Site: brandenburg
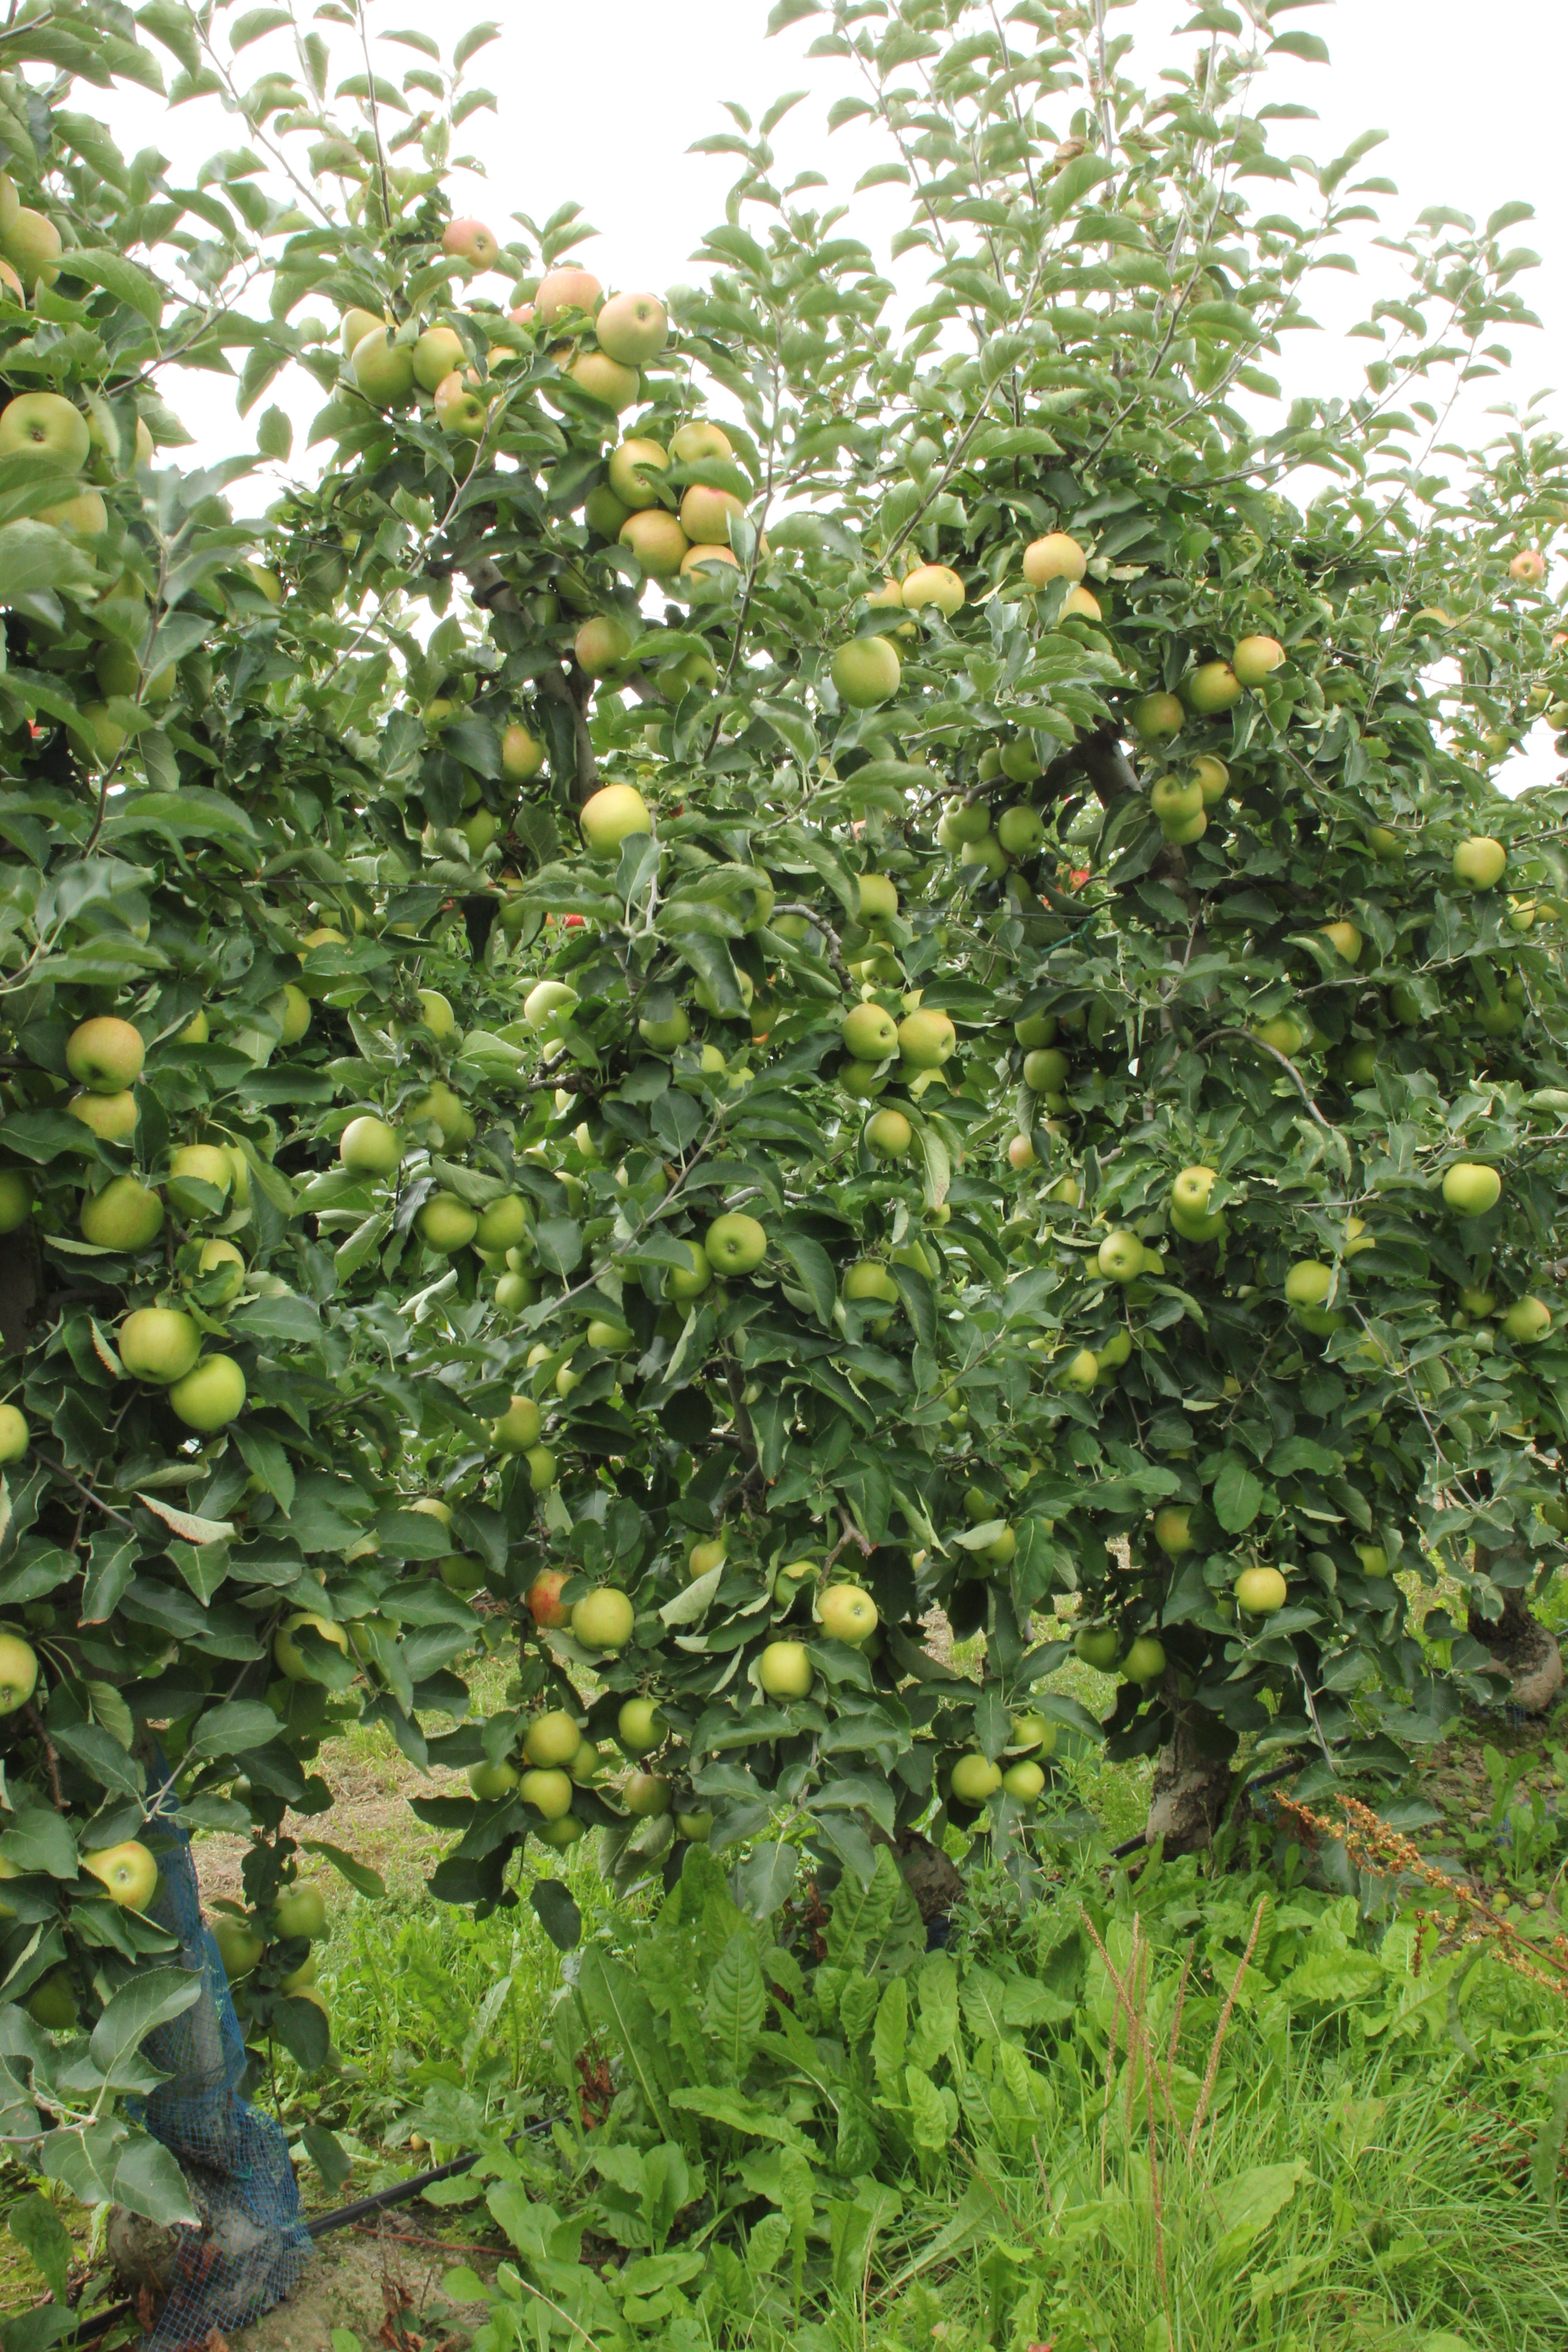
Growth stage (BBCH 87): Maturity of fruit and seed